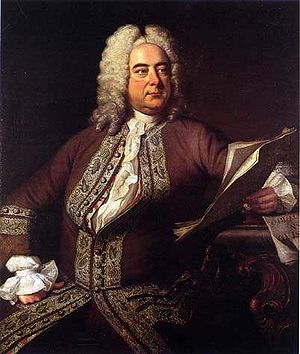
Jean-Baptiste Lully / Lullys musik og betydning
Også mere betydelige komponister som Georg Friedrich Händel var influeret af Lully.
Jean-Baptiste Lully var fransk komponist af italiensk herkomst.